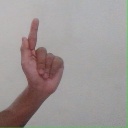
अक्षर: ळ